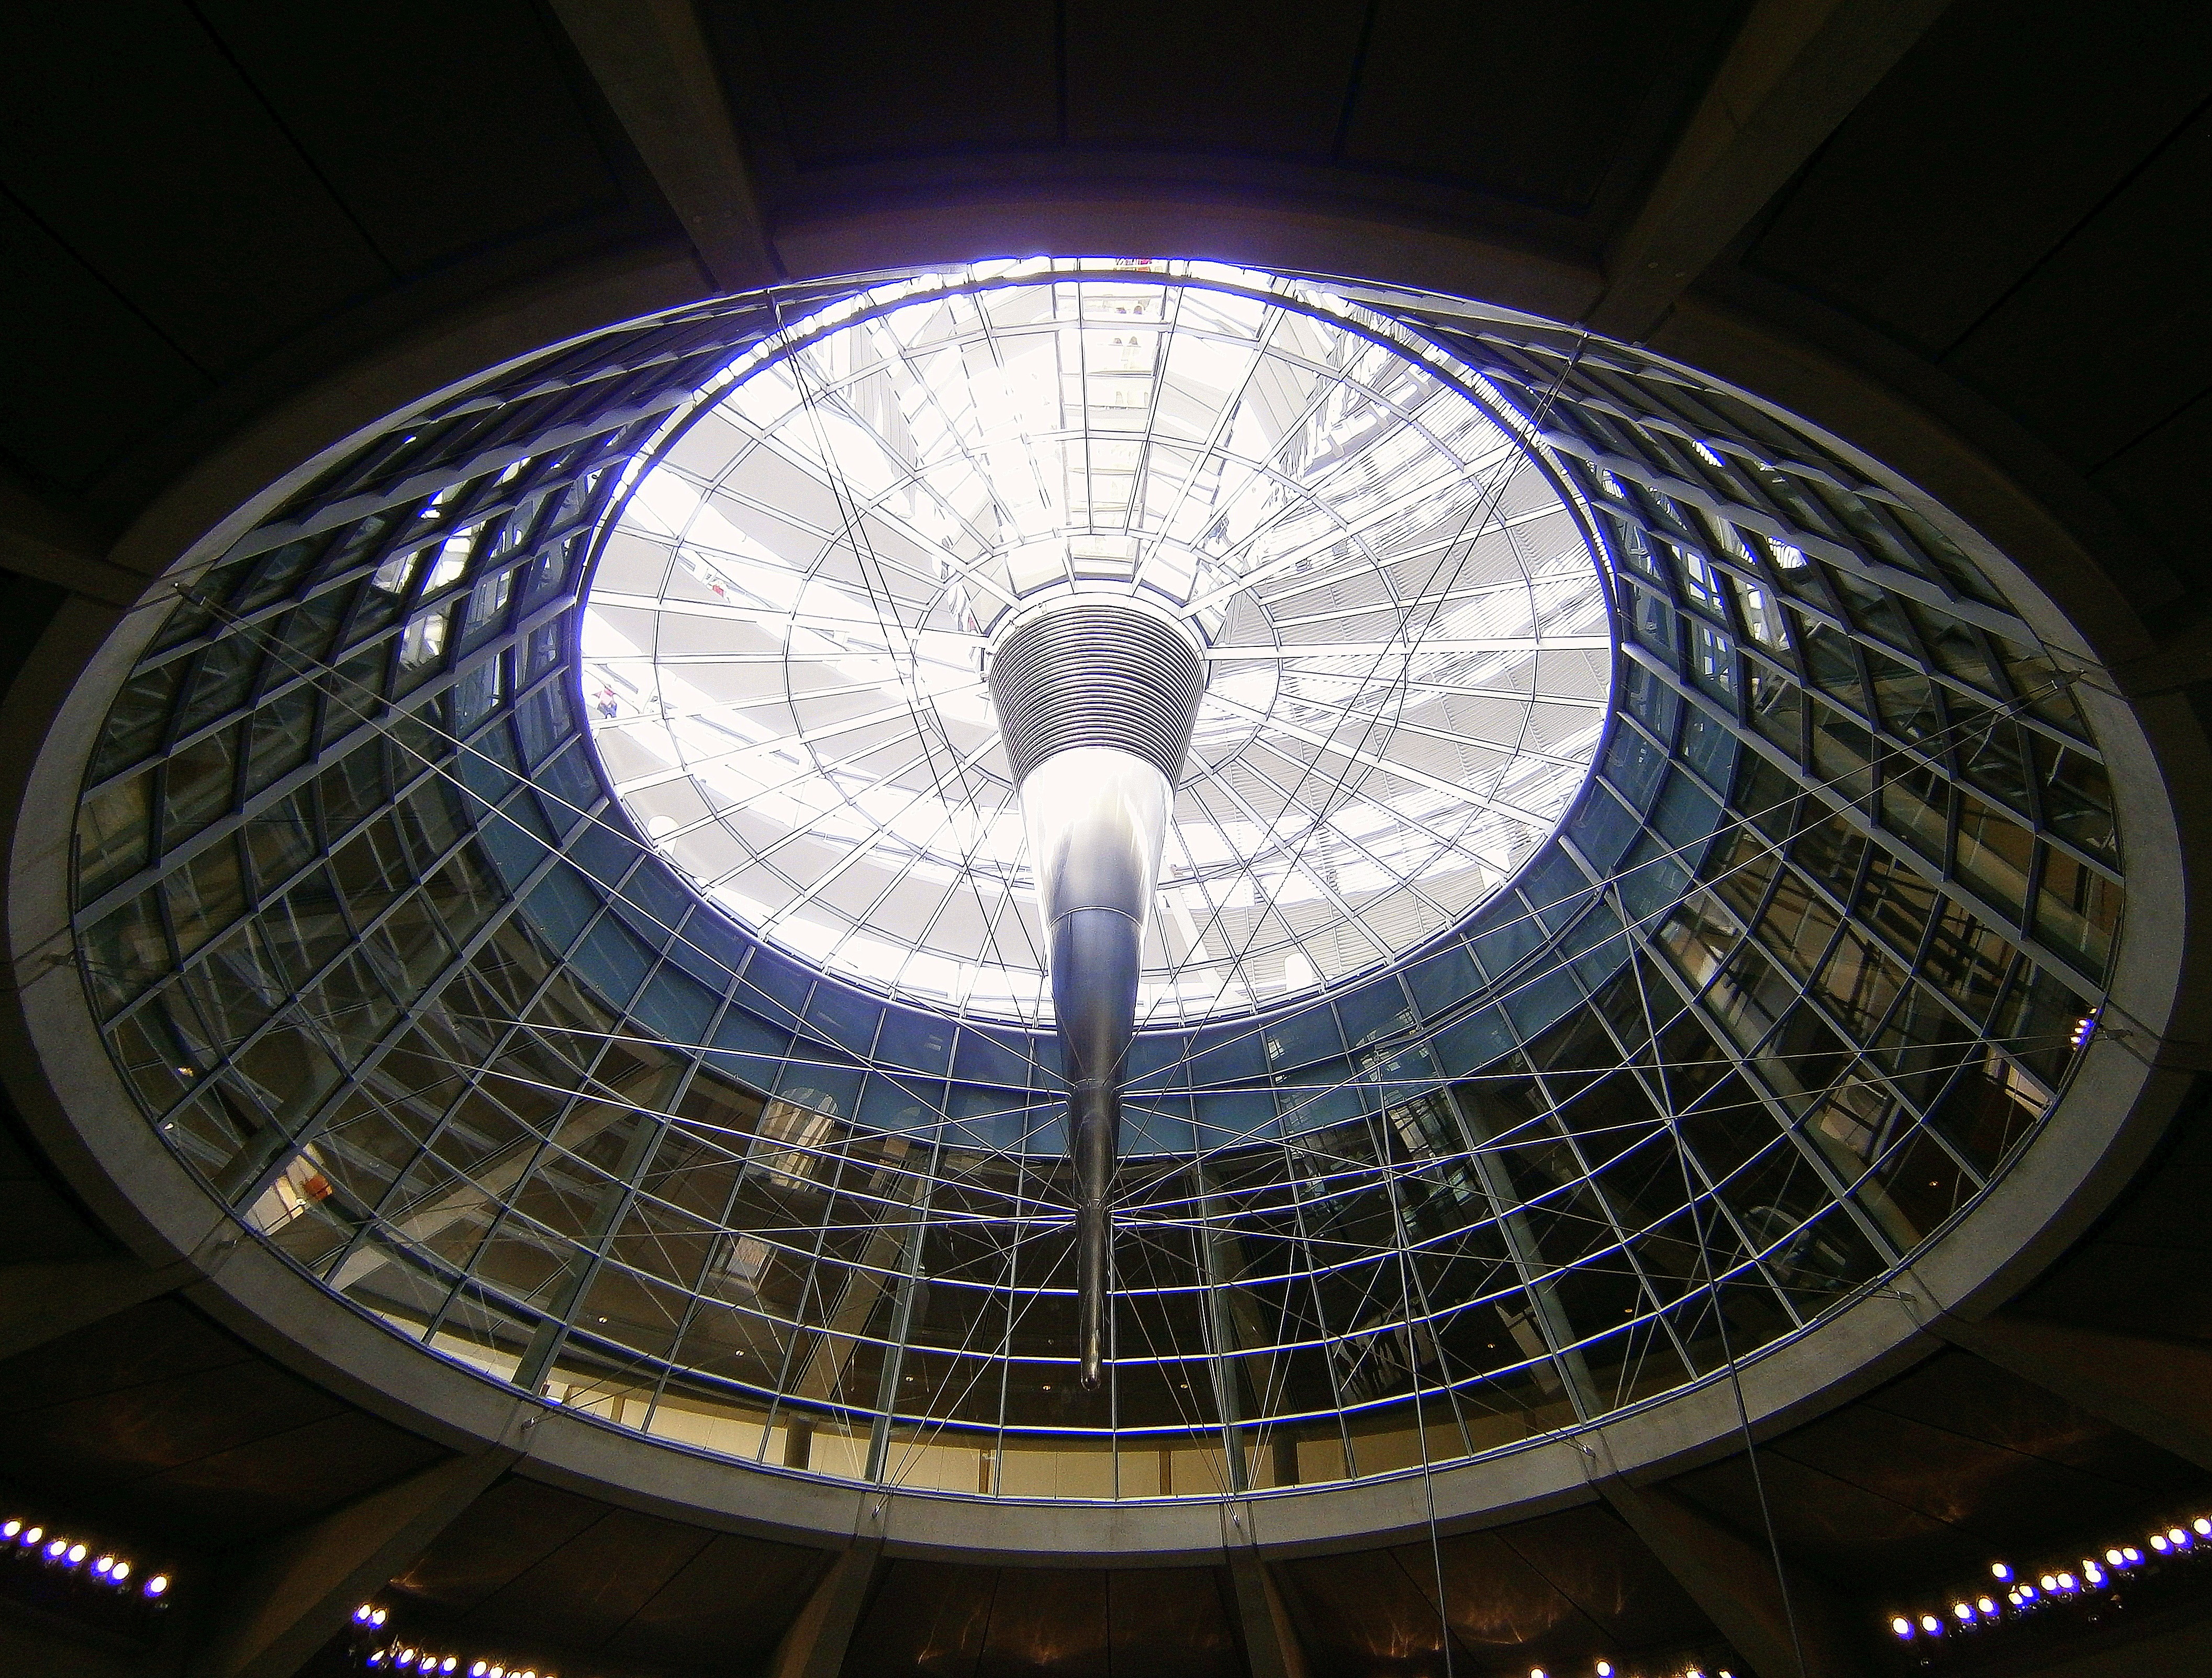
light, architecture, structure, night, glass, roof, building, ceiling, construction, reflection, lighting, blanket, circle, parliament, symmetry, germany, berlin, government, dome, shape, reichstag, bundestag, ceiling construction, glass dome, daylighting